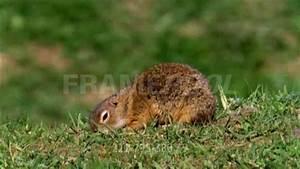
squirrel